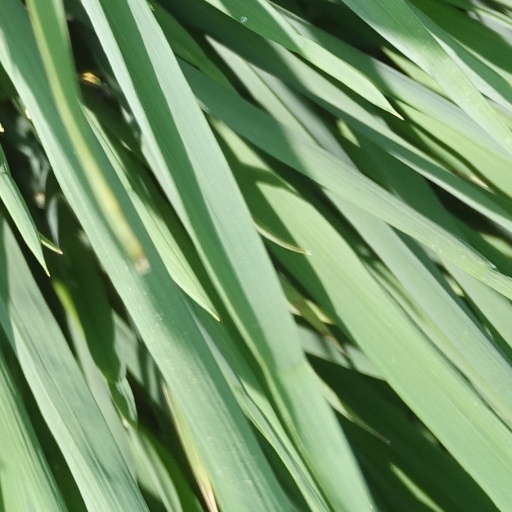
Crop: rice